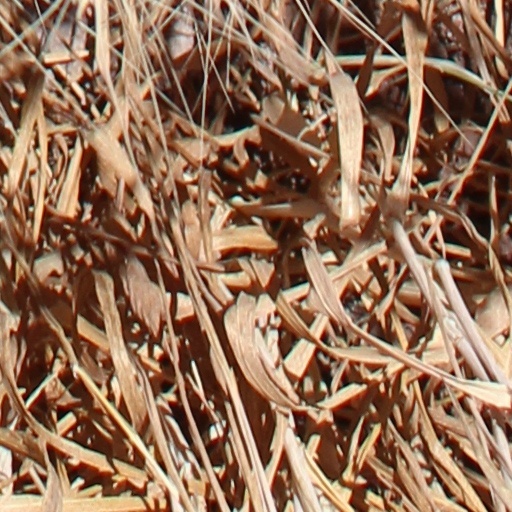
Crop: wheat